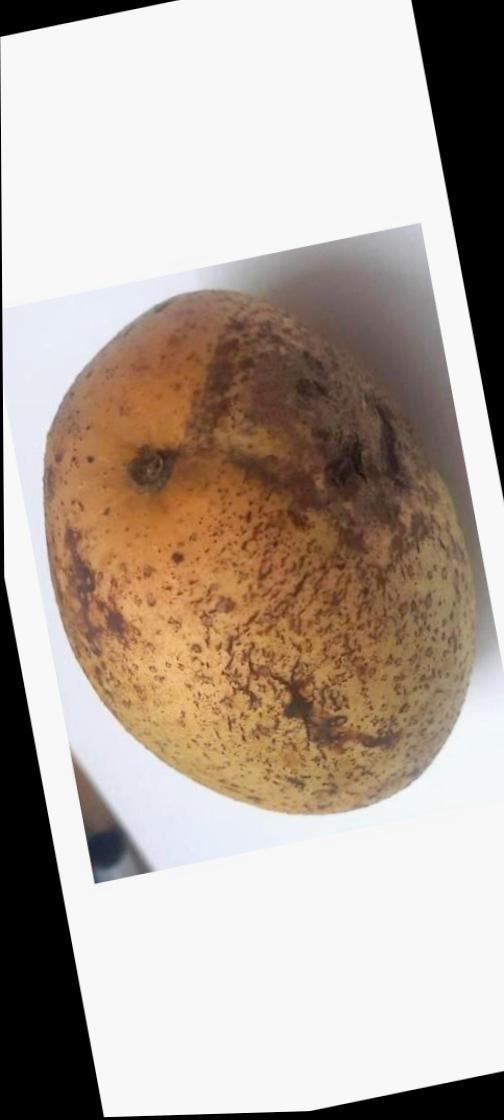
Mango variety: Ashshina Classic